List of birds of Vieques

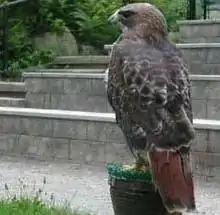
Red-tailed hawk, commonly known as "guaraguao" in Puerto Rico and Vieques.

Accipitridae is a family of birds of prey, which includes hawks, eagles, kites, harriers and Old World vultures. These birds have very large powerful hooked beaks for tearing flesh from their prey, strong legs, powerful talons and keen eyesight.